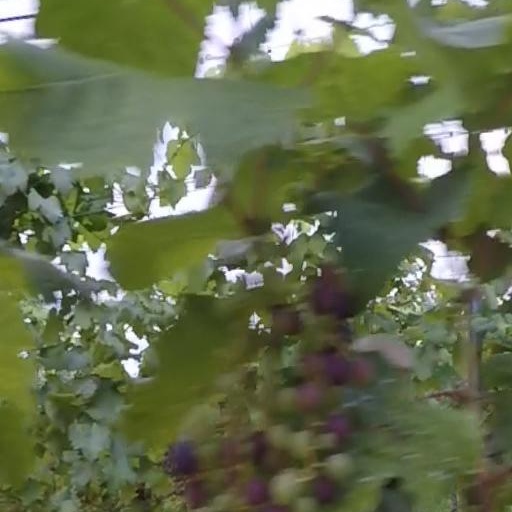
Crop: grape